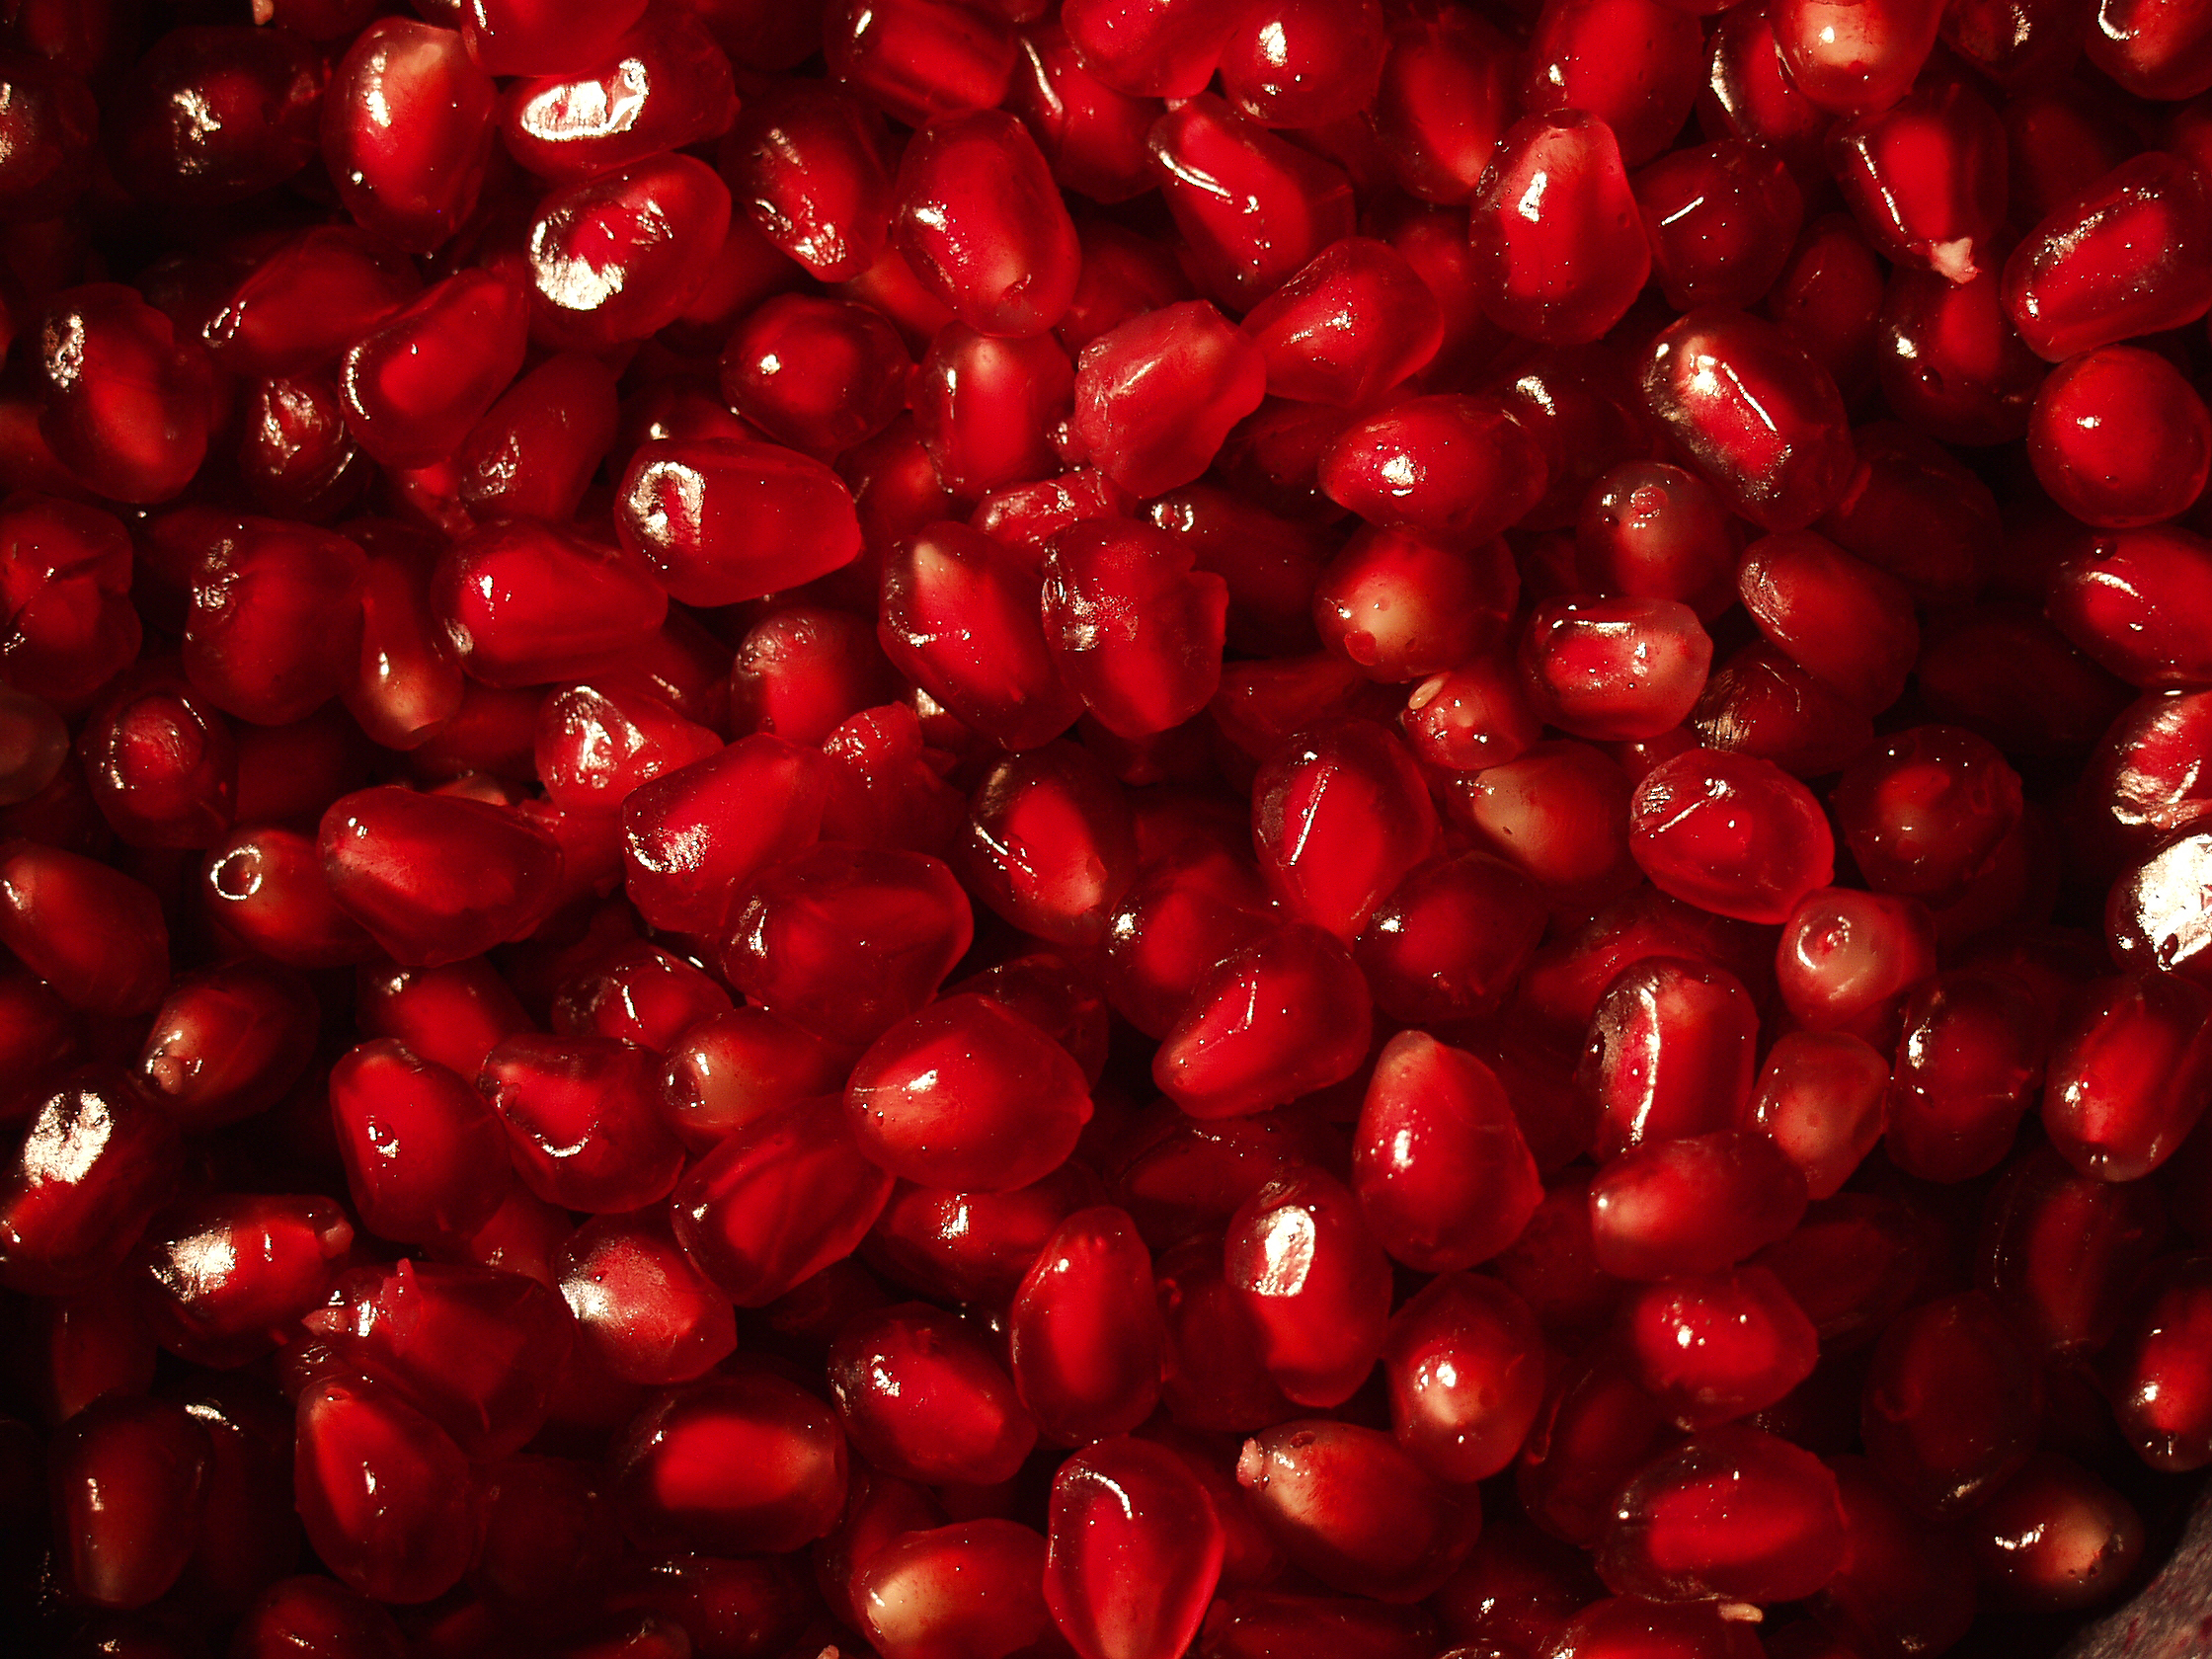
Label: Pomegranate